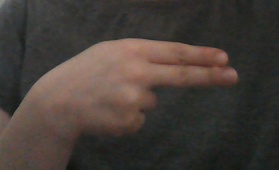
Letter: ain